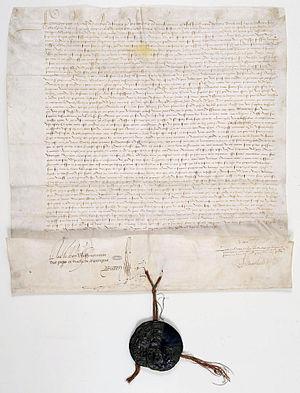
Lettres patentes confirmant le dauphin François, fils de François Ier, comme duc de Bretagne et proclamant la réunion perpétuelle du duché de Bretagne à la Couronne de France. Acte donné à Nantes en août 1532
L’union de la Bretagne et de la France est un processus politique entamé à la fin des années 1480, à la suite de la guerre folle, culminant le 13 août 1532 avec l'édit de Nantes, scellant l'annexion du duché de Bretagne par le royaume de France. Ce processus se poursuit jusqu'à la Révolution française qui met un terme à l'autonomie de la province de Bretagne par la suppression de son Parlement.
François de France, connu également sous son titre de François III de Bretagne, dauphin de France et duc de Bretagne est le fils aîné du roi de France François Iᵉʳ et de Claude de France, reine de France et duchesse de Bretagne.
Le Duché de Bretagne est un duché féodal qui a existé de 939 à 1547. Son territoire, partie de celui de l'ancienne Armorique, correspond à la région Bretagne actuelle avec une grande partie du département de la Loire-Atlantique où se trouvent la ville de Nantes et l'ancien pays de Retz.
L'histoire de la Bretagne commence avec un peuplement dont les traces remontent à la Préhistoire, dès 700 000 ans av. J.-C. La période néolithique, qui commence dans ces régions vers 5000 av. J.-C., y est marquée par le développement d'un mégalithisme important se manifestant dans des sites comme le cairn de Barnenez, le cairn de Gavrinis, la Table des Marchands de Locmariaquer ou les alignements de Carnac. Au cours de sa protohistoire qui commence vers le milieu du IIIᵉ millénaire av. J.-C., le sous-sol riche en étain permet l'essor d'une industrie produisant des objets de bronze, ainsi que de circuits commerciaux d'exportation vers d'autres régions d'Europe. Durant les siècles qui précèdent notre ère, elle est habitée par des peuples gaulois comme les Vénètes ou les Namnètes, avant que ces territoires ne soient conquis par Jules César en 57 av. J.-C., puis progressivement romanisés.